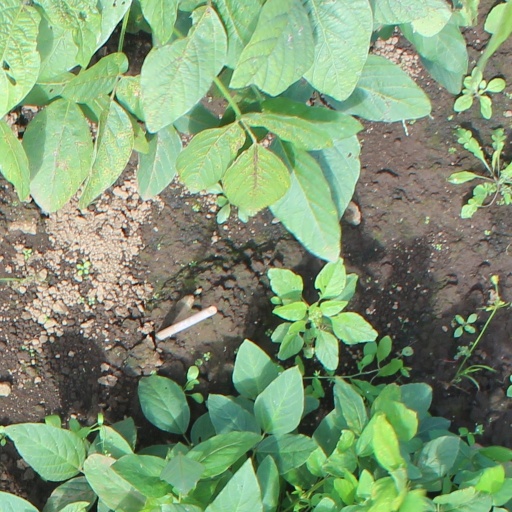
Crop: soybean